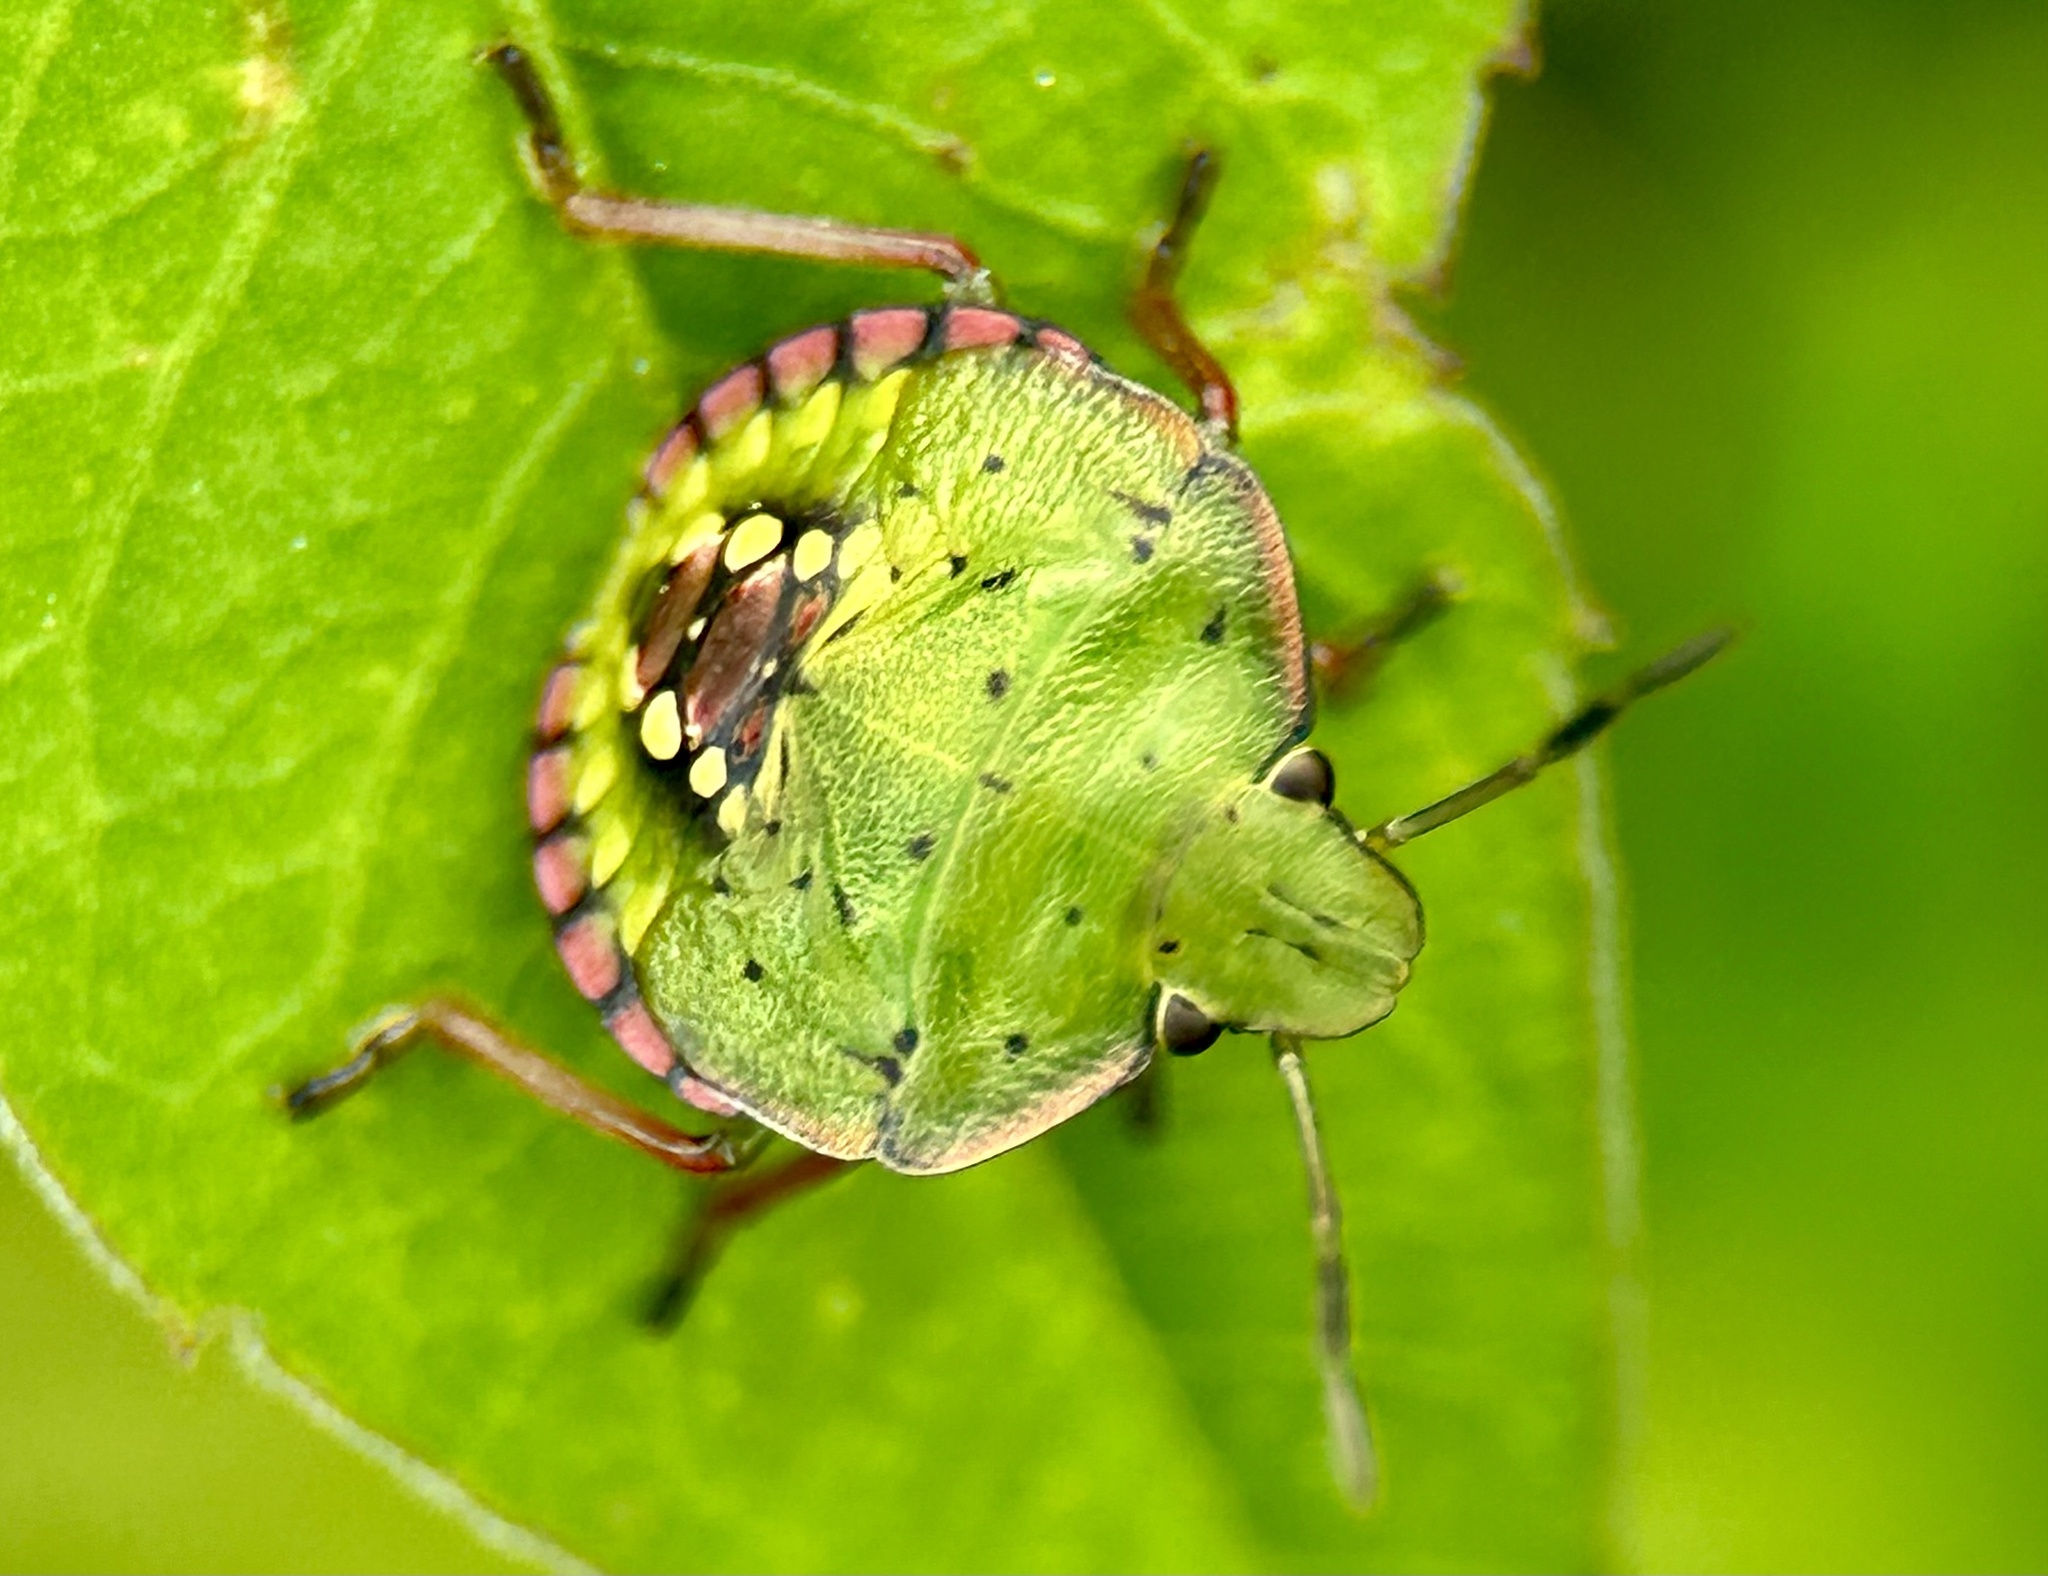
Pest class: stink_bug